The Joshua Tree Tours 2017 and 2019

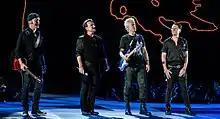
U2 performing in Sydney in November 2019. The leg of the tour was the band's first visit to Australia since 2010.

On 31 May 2019, U2 announced an extension to the tour with an Oceanian and Asian leg later in the year. It commenced with concerts in Australia and New Zealand in November, the band's first time performing in either country since the 360° Tour in 2010. From late November through December, the tour travelled to Asia. The group's initial announcement confirmed their first ever performances in South Korea and Singapore, and included nine concert dates; the date and venue for their visit to Singapore were not finalised until 14 June, when it was announced U2 would perform on 30 November at the National Stadium. After tickets for the Sydney, Auckland, and Singapore shows went on sale, second concerts were announced for each city due to high demand.